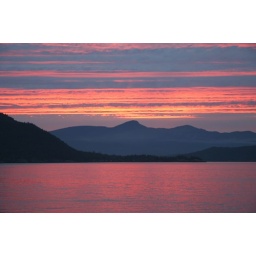
red sky in Howe Sound